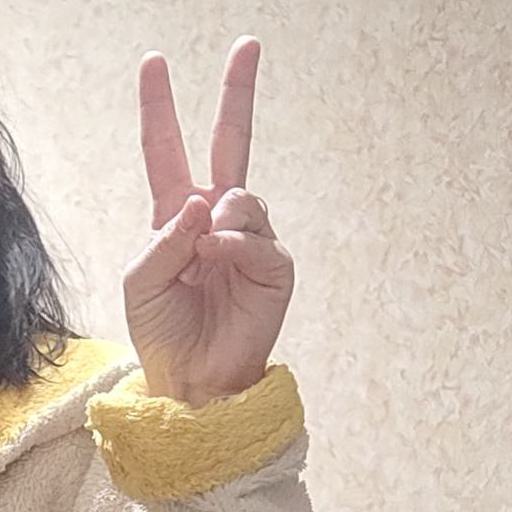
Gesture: peace